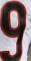
Number: 9